Tolkien's moral dilemma

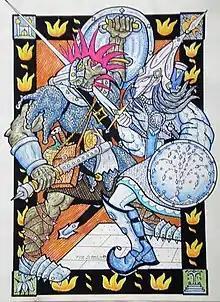
The Elf Ecthelion slays the Orc champion Orcobal in Gondolin.2007 illustration by Tom Loback

J. R. R. Tolkien, a devout Roman Catholic, created what he came to feel was a moral dilemma for himself with his supposedly evil Middle-earth peoples like Orcs, when he made them able to speak. This identified them as sentient and sapient; indeed, he portrayed them talking about right and wrong. This meant, he believed, that they were open to morality, like Men. In Tolkien's Christian framework, that in turn meant they must have souls, so killing them would be wrong without very good reason. Orcs serve as the principal forces of the enemy in "The Lord of the Rings", where they are slaughtered in large numbers in the battles of Helm's Deep and the Pelennor Fields in particular.